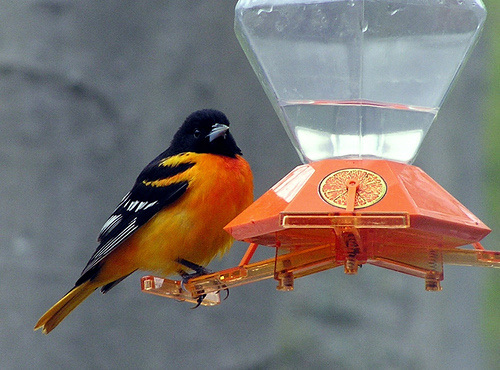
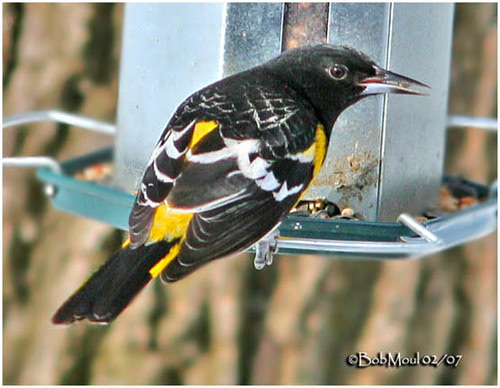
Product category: misc
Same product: yes